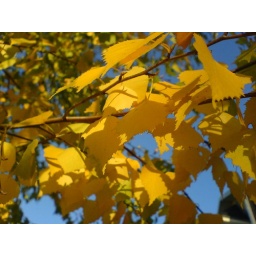
Such lovely yellow leaves against the blue sky